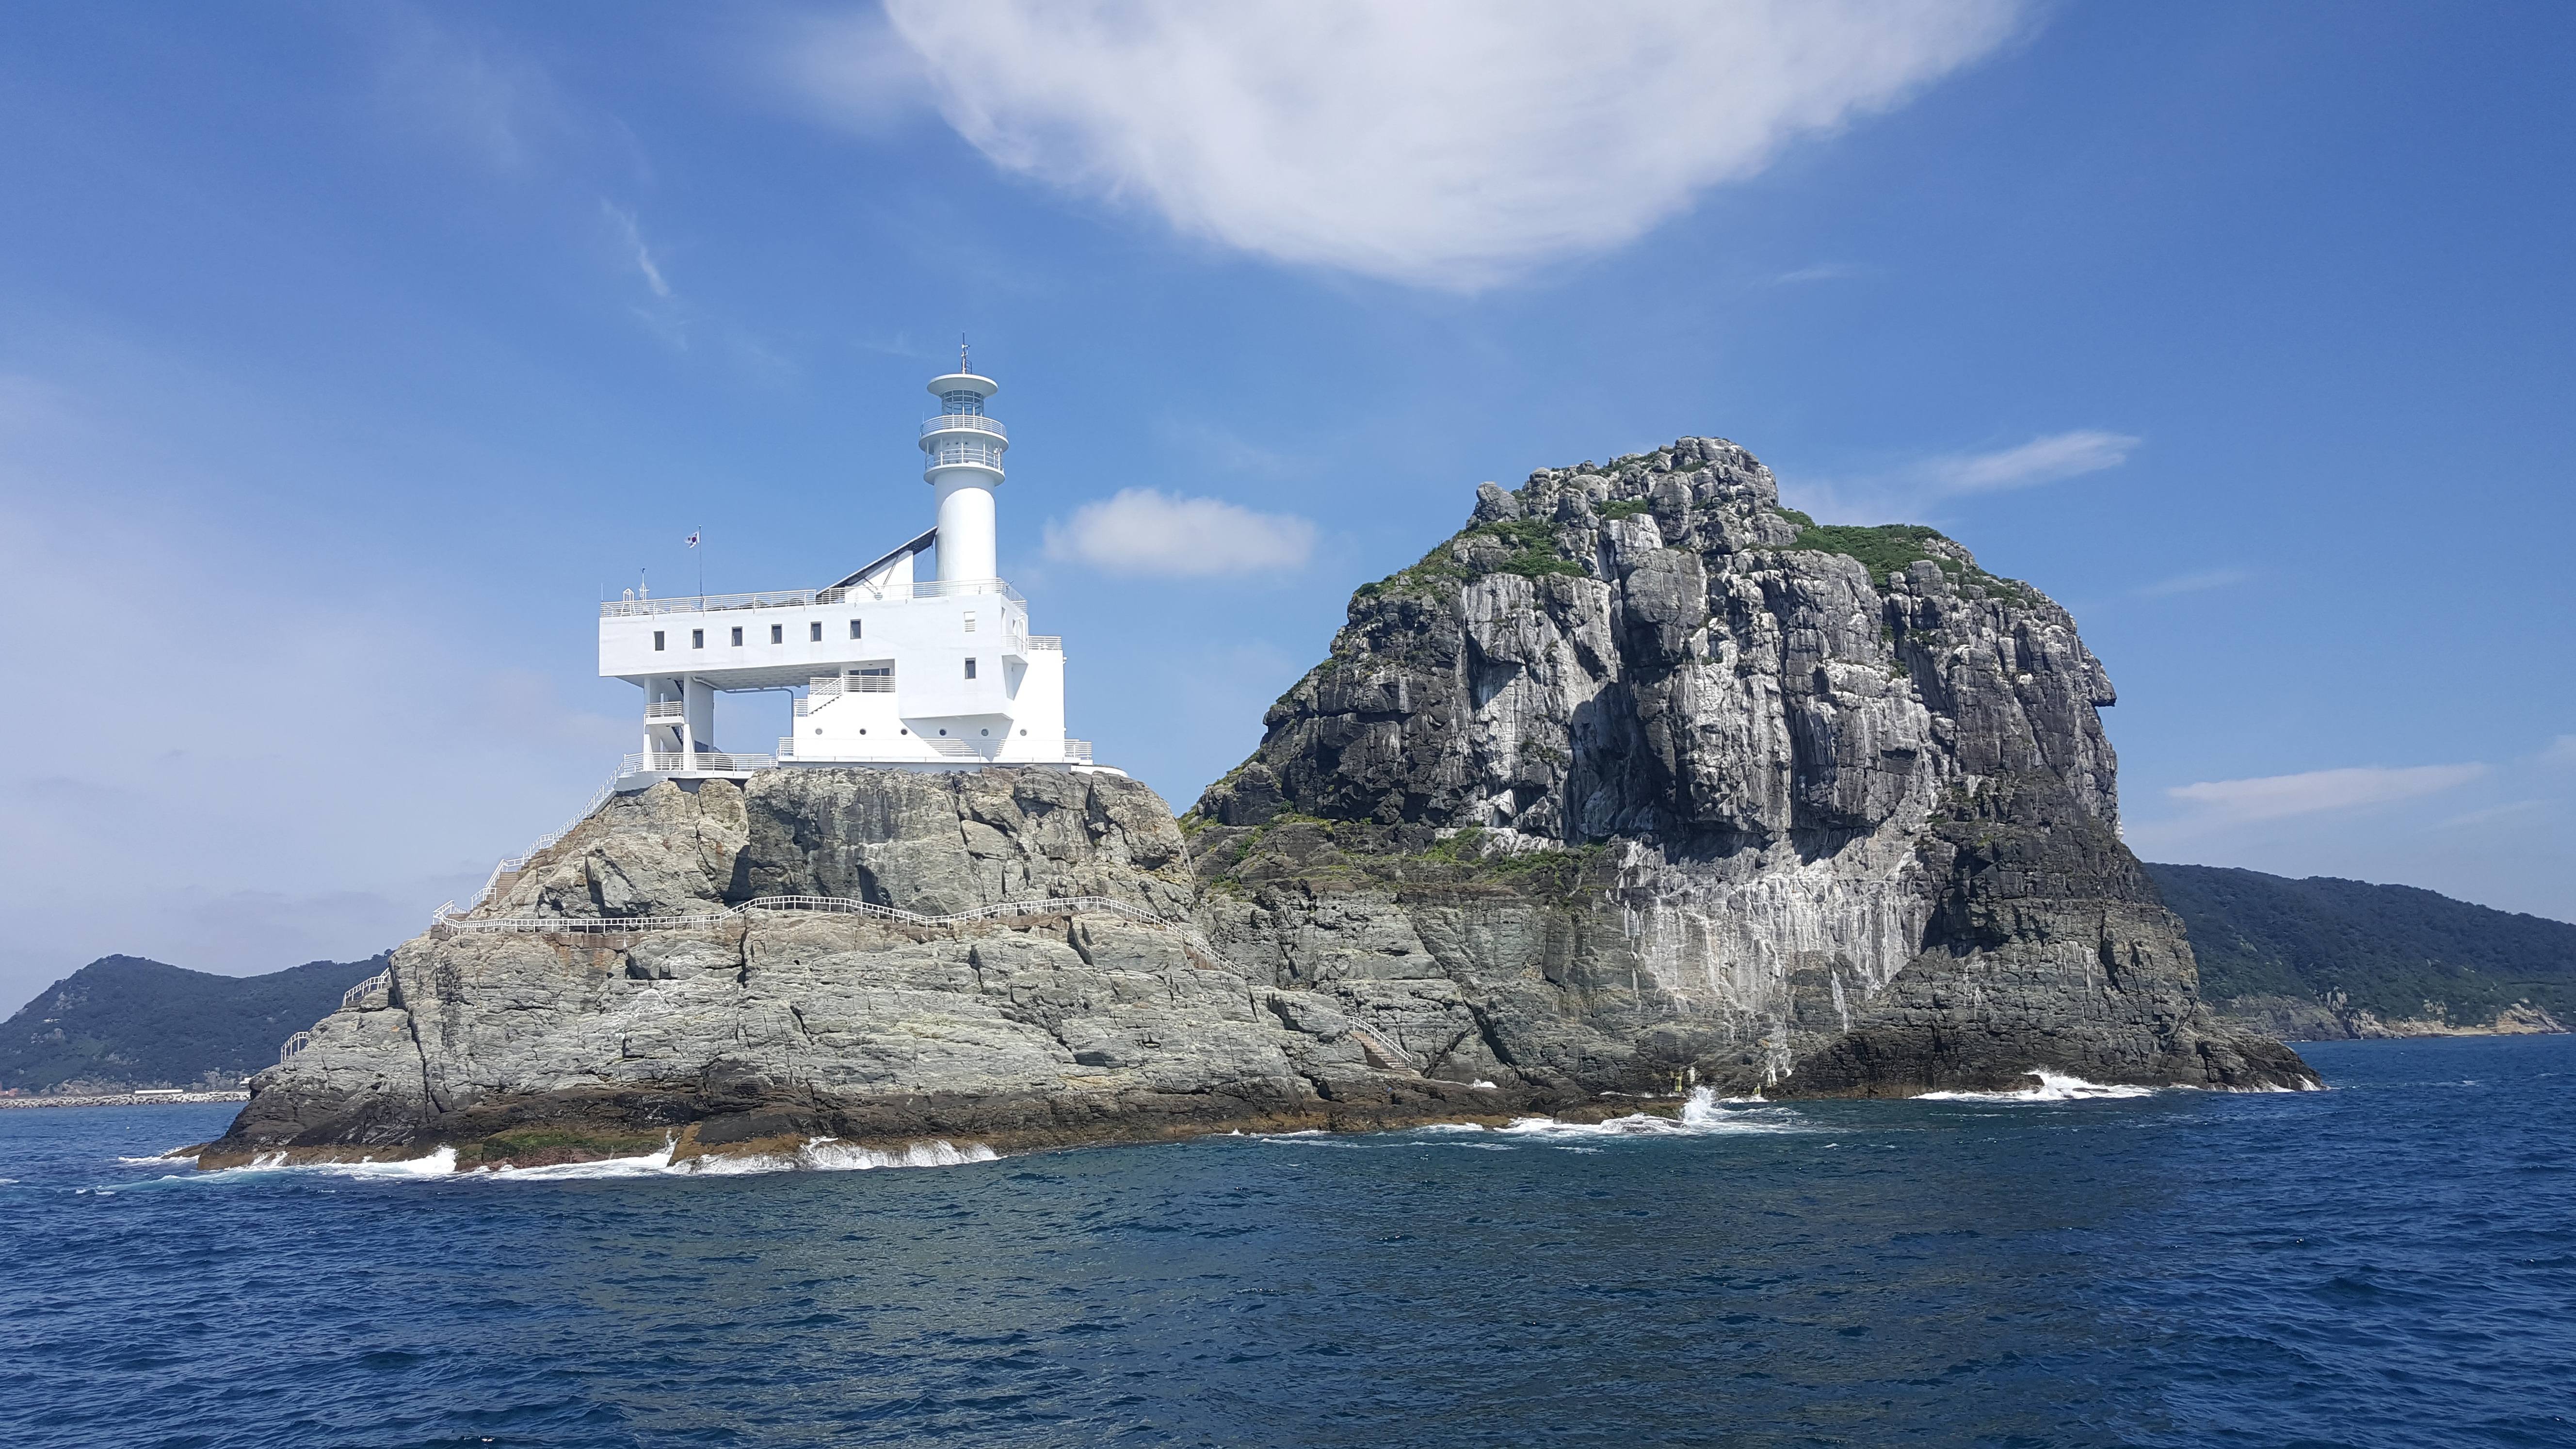
sea, coast, rock, ocean, lighthouse, vacation, cliff, cove, tower, bay, island, landmark, stack, terrain, cape, islet, landform, dongbaek island